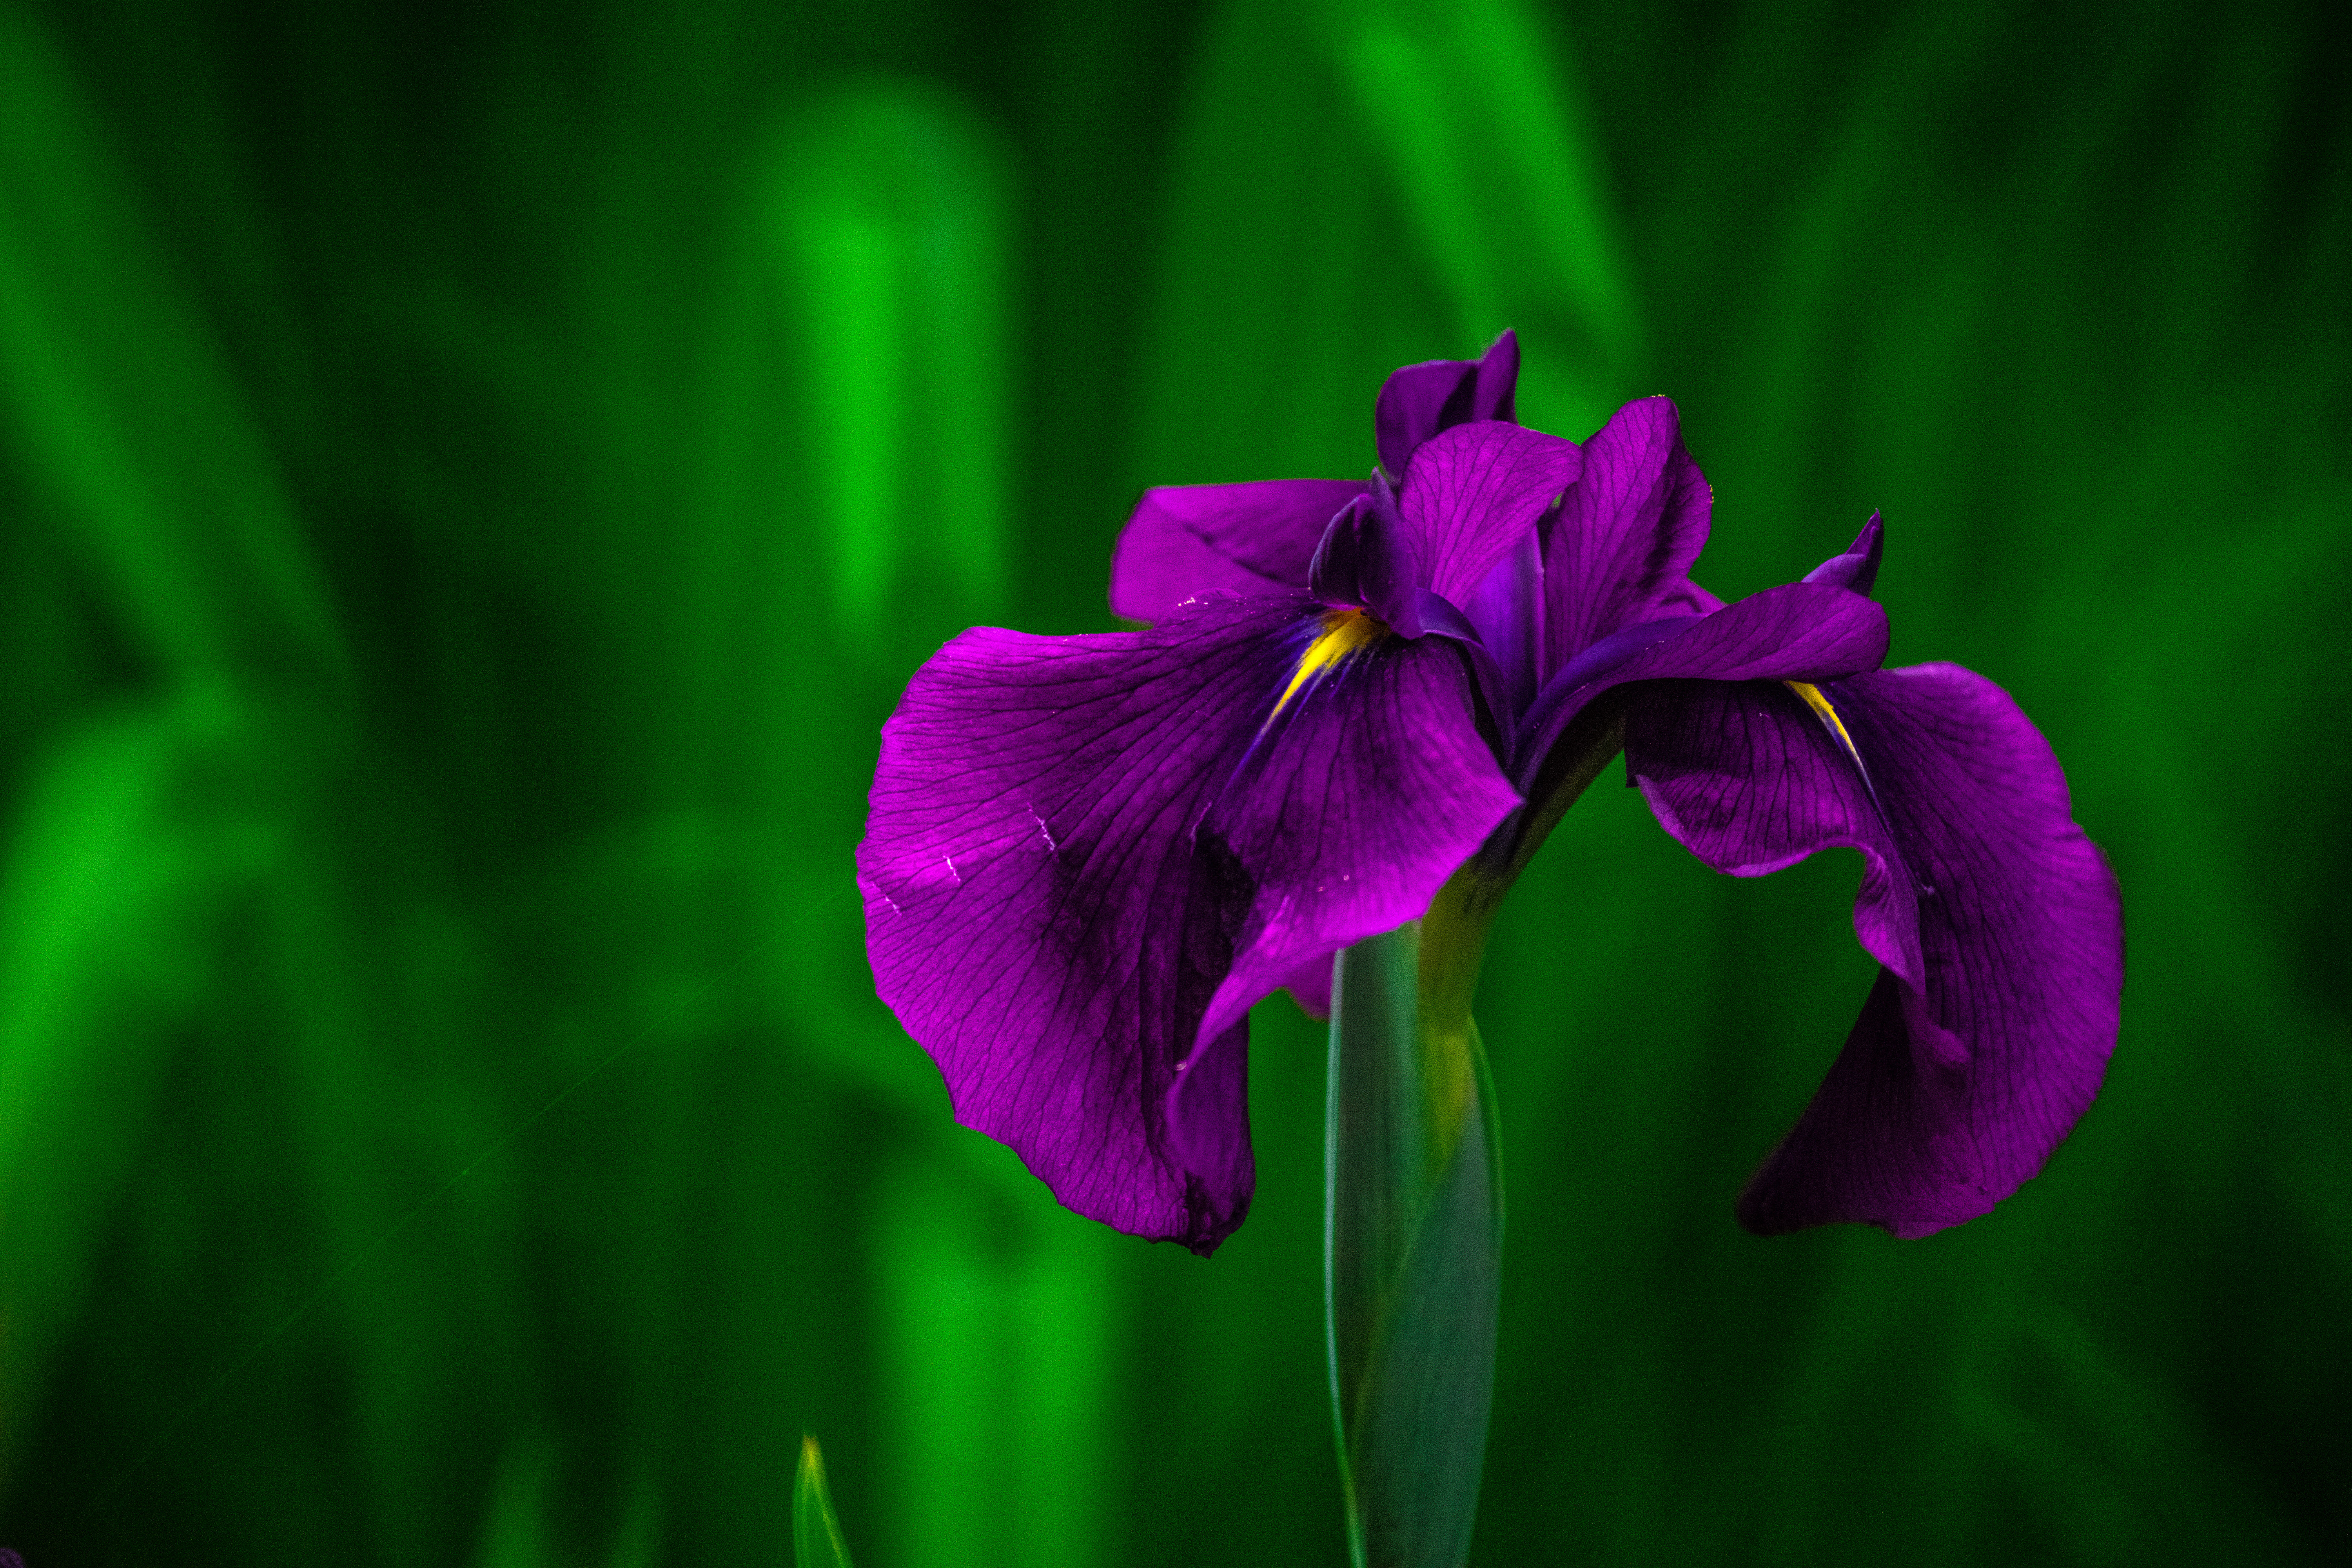
flower, nature, plant, green, flora, macro photography, photography, land plant, close up, petal, flowering plant, eye, iris, iris family, plant stem